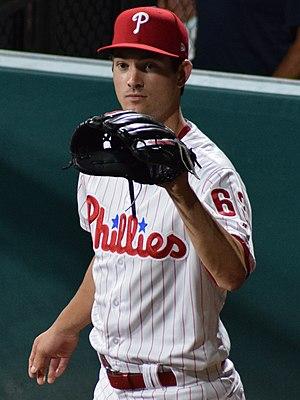
Andrew Anderson est un lanceur droitier des Phillies de Philadelphie de la Ligue majeure de baseball.